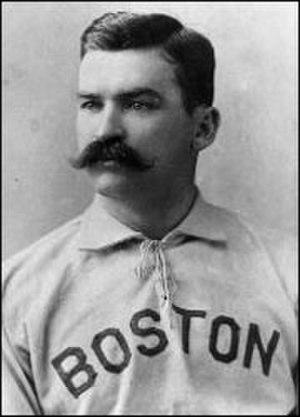
Michael Joseph « King » Kelly, né le 31 décembre 1857 à Troy, New York et mort le 8 novembre 1894 à Boston, Massachusetts, était un joueur américain de baseball membre du Temple de la renommée.